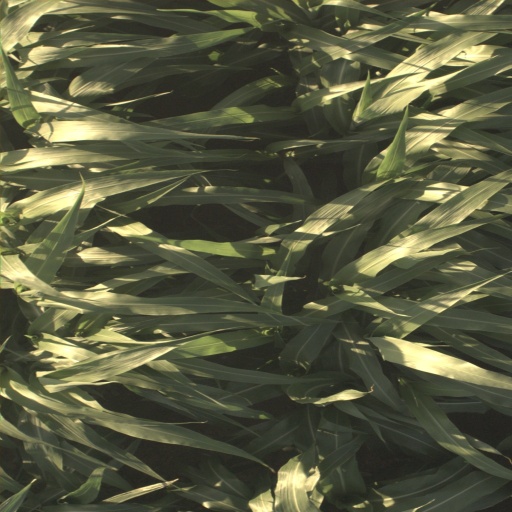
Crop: sorghum